YaST

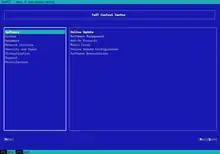
YaST is also available without X11 (with ncurses)

YaST is free software that SUSE has made available under the GPL in 2004.